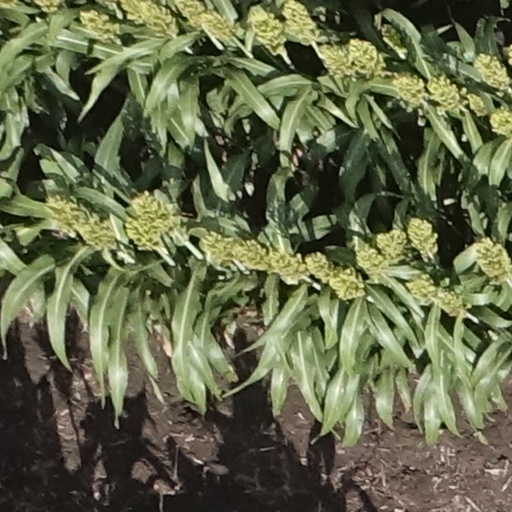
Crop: sorghum